Marcel Niat Njifenji

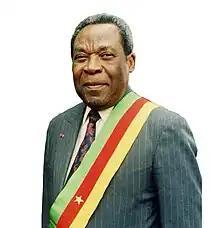
Official portrait, 2013

Marcel Niat Njifenji (born 26 October 1934) is a Cameroonian politician who has been President of the Senate of Cameroon since 2013. A member of the ruling Cameroon People's Democratic Movement (RDPC), he previously served for years as Director-General of the National Electricity Company, and he was also a minister in the government during the early 1990s.